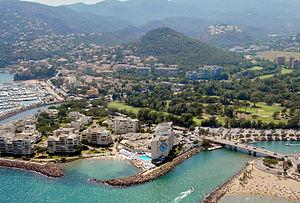
Mandelieu
Mandelieu-la-Napoule est une commune française, située dans le département des Alpes-Maritimes en région Provence-Alpes-Côte d'Azur. Elle est issue des fusions des communes de Mandelieu et de La Napoule.
Le San Peyre est un cône d'origine volcanique situé dans l'Esterel, à Mandelieu-la-Napoule, à l'ouest des Alpes-Maritimes en France.